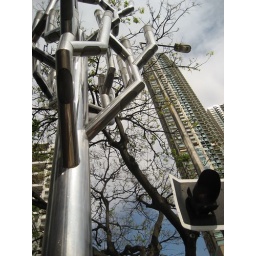
fake tree, real tree in a forest of skyscrapers